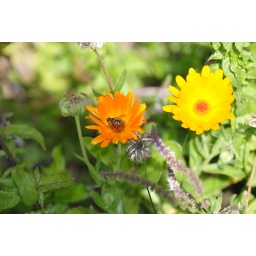
a selection of plants and animals in the garden.